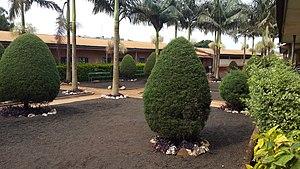
Bafoussam est une ville du Cameroun, le chef-lieu de la région de l'Ouest, le chef-lieu du département de la Mifi et l'un des trois arrondissements du département de la Mifi. Elle a été érigée en Communauté urbaine de Bafoussam en 2008. Située en pays Bamiléké, Bafoussam est à la fois ville et village du peuple du même nom.